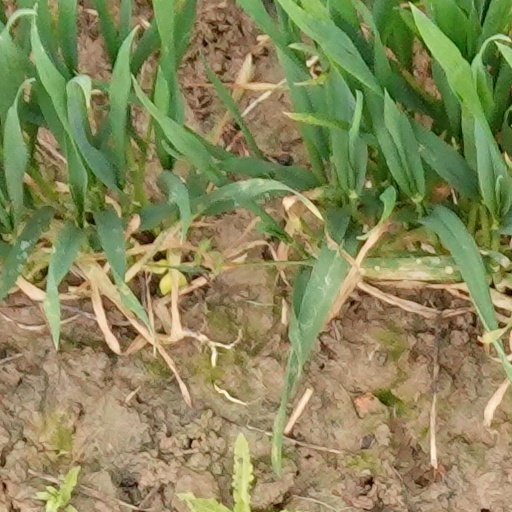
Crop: wheat